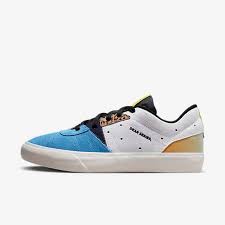
Label: Sneaker